The Dark Cinema

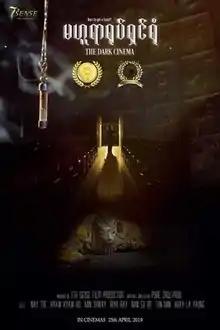
Film poster

The Dark Cinema is a 2019 Burmese horror film starring Nay Toe, Kyaw Kyaw Bo, Min Thway, Riya Ray and Nan Su Oo. The film, produced by 7th Sense Film Production premiered in Myanmar on April 25, 2019.